Cape Arkona

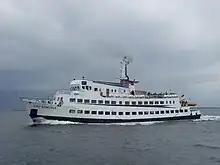
Ship named "Cap Arkona"

An offshore wind farm called Arkona is in development 35 km north-east of the point, designed with 60 Siemens Wind Power 6 MW gearless turbines.